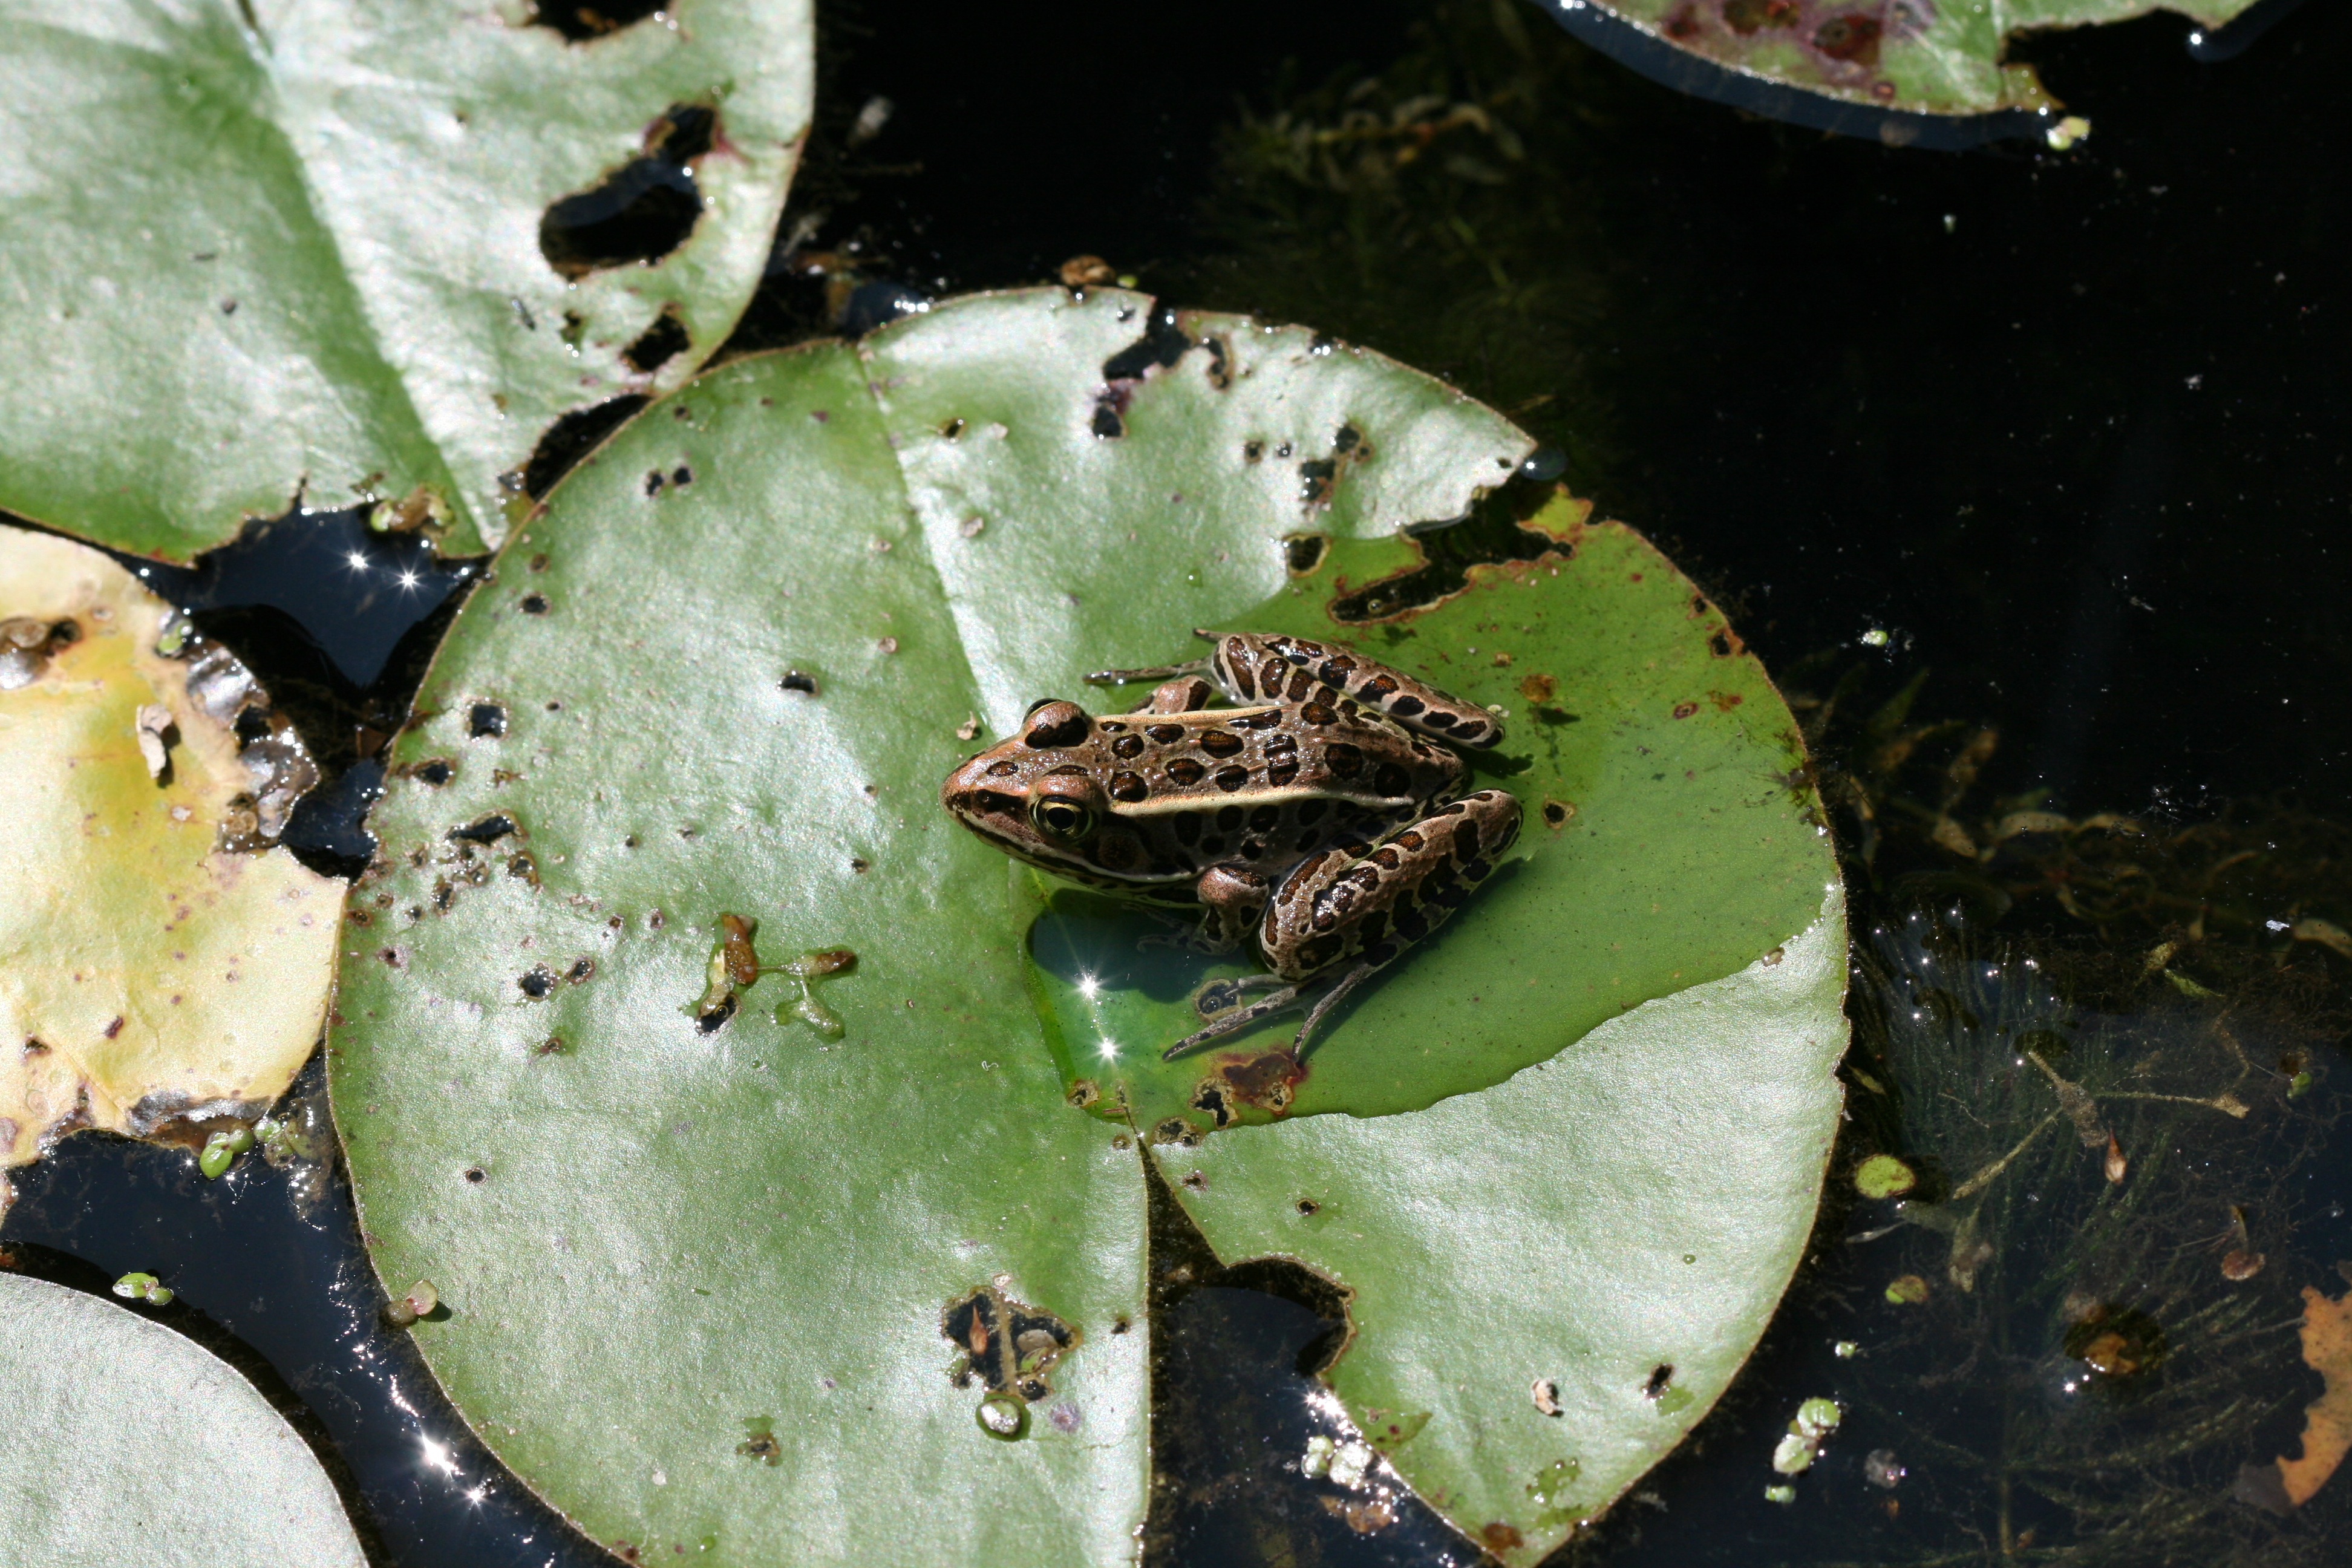
nature, marsh, plant, leaf, flower, wildlife, green, insect, biology, botany, frog, amphibian, flora, fauna, water lily, lily pad, pad, macro photography